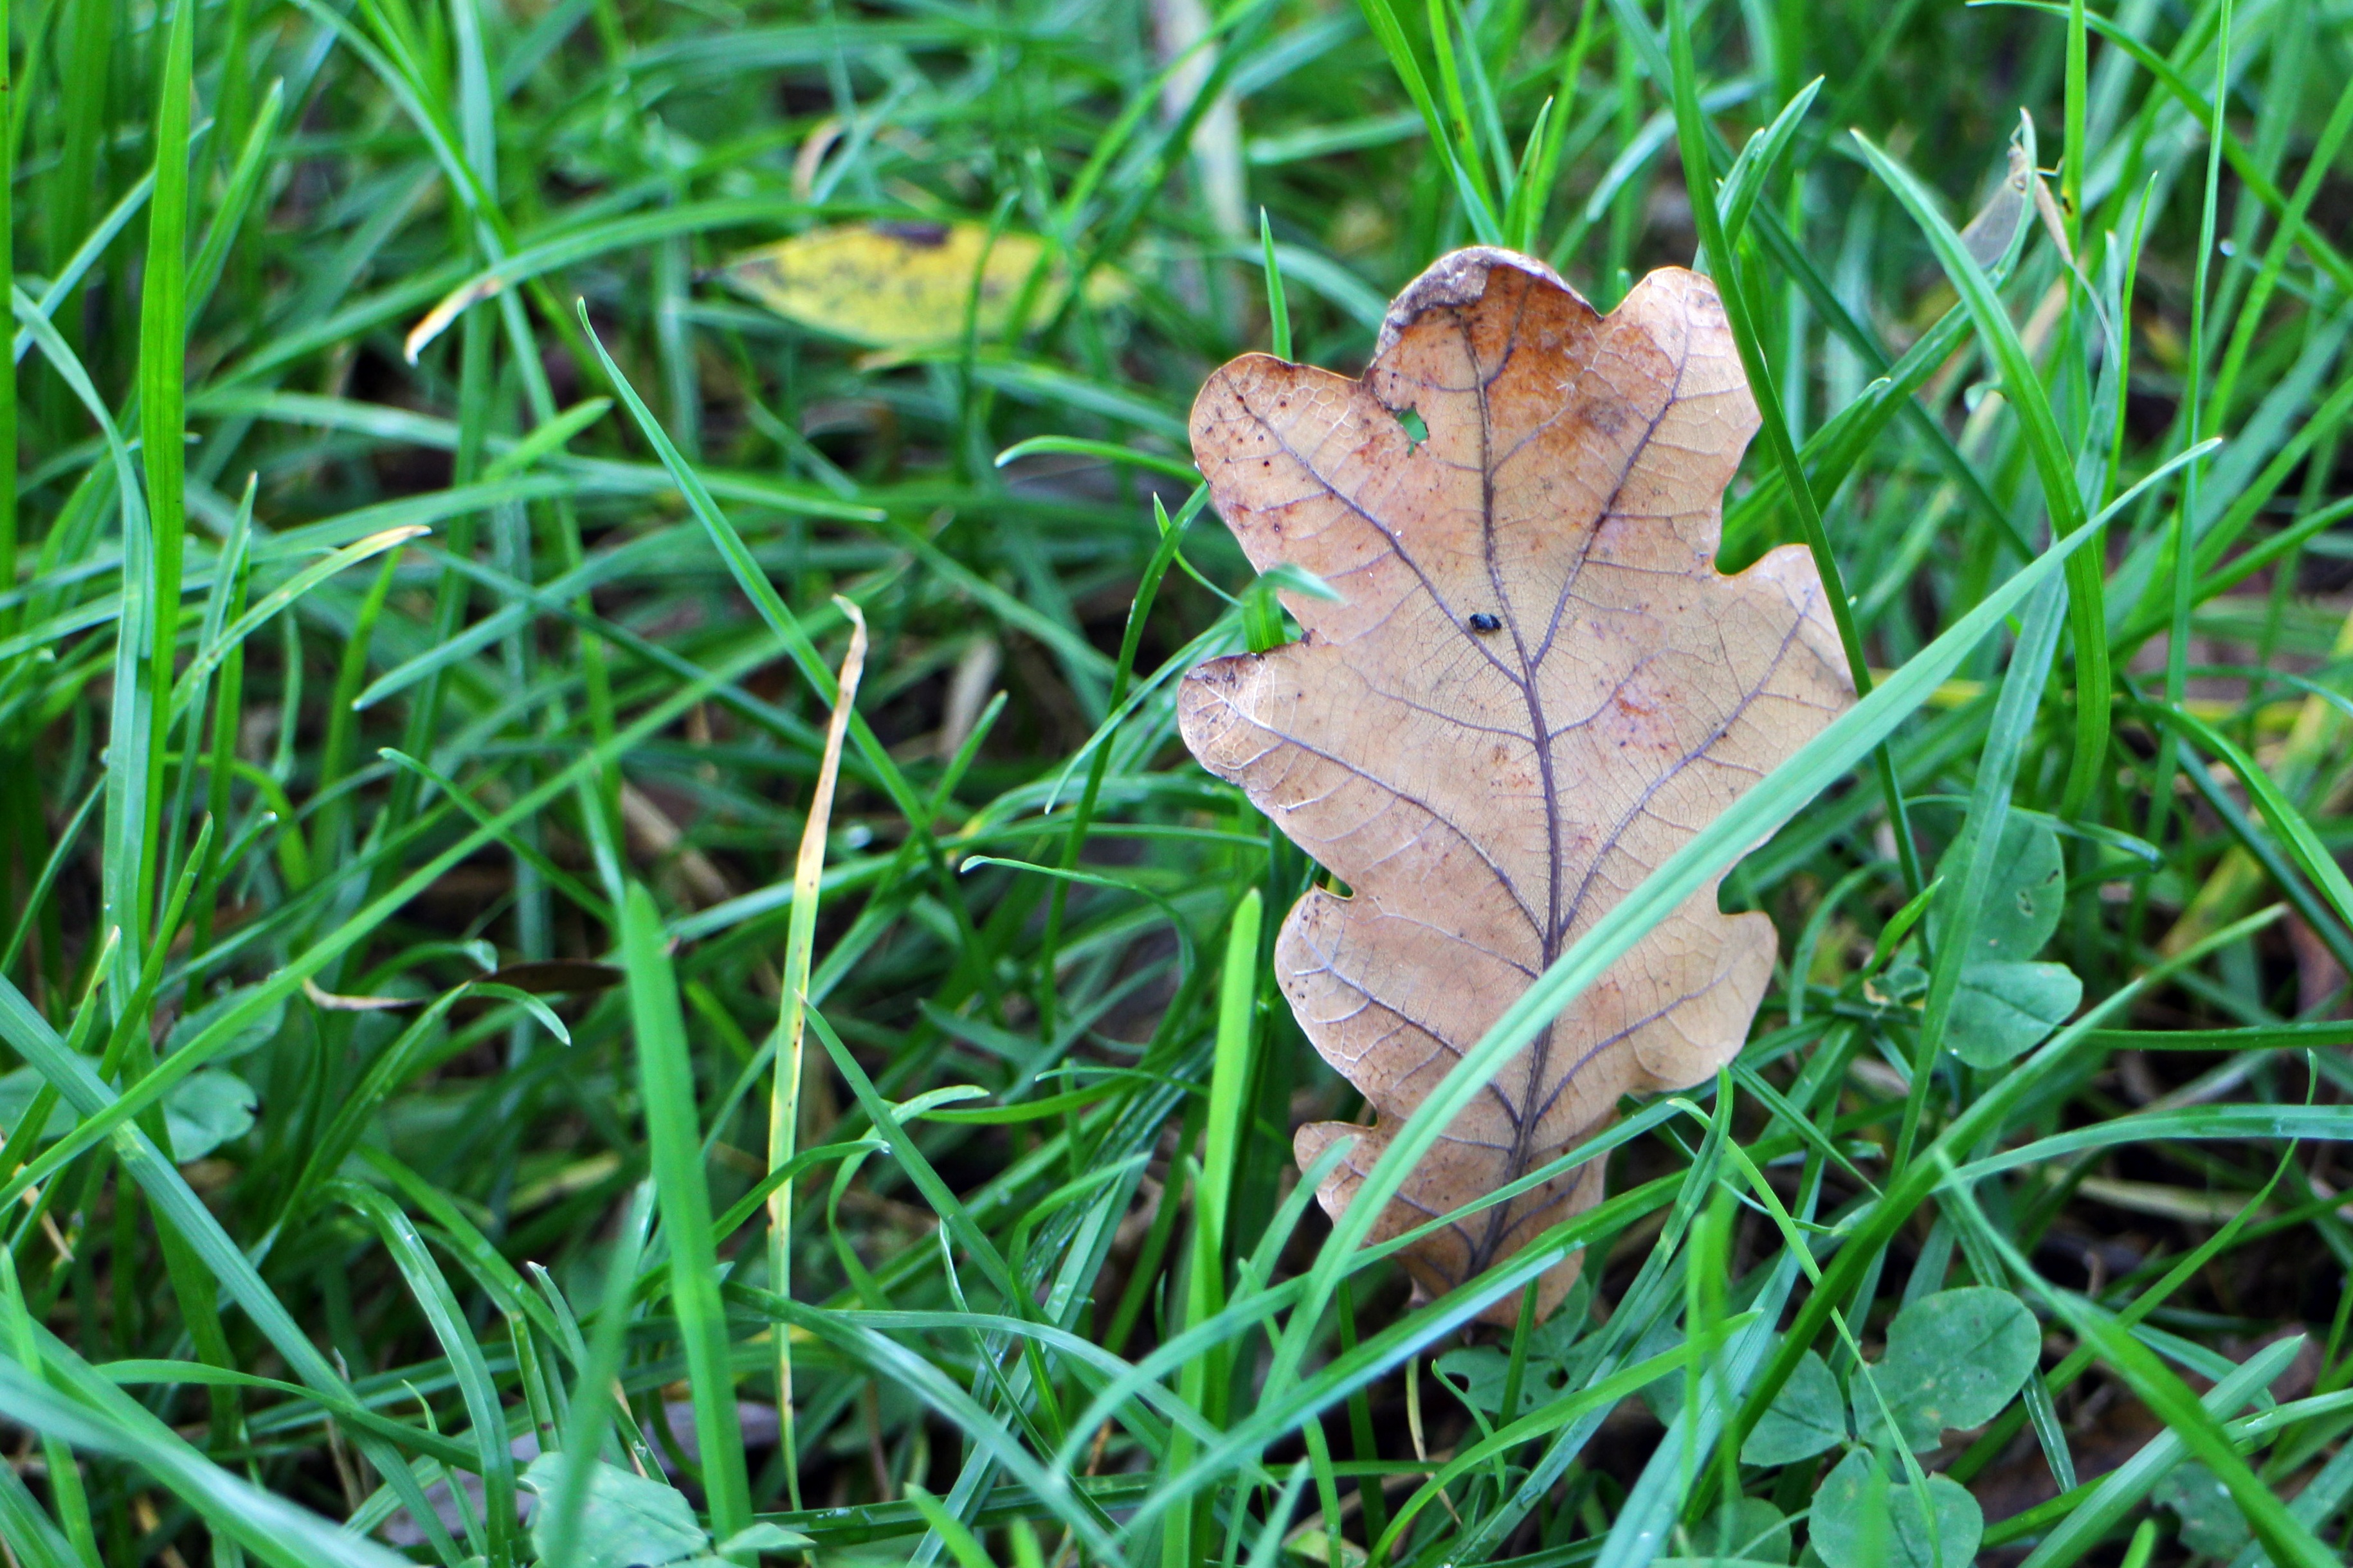
tree, nature, grass, plant, lawn, meadow, leaf, flower, dry, green, insect, autumn, soil, botany, flora, fauna, invertebrate, wildflower, leaves, fungus, fallen, woodland, fall color, fall foliage, foliage leaf, macro photography, individually, flowering plant, withers, grass family, land plant